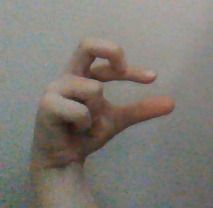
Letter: thal